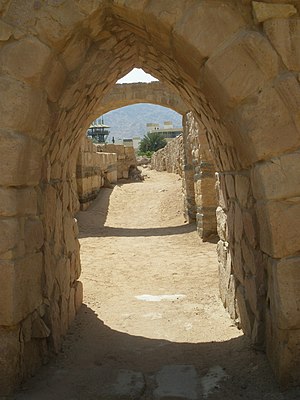
Akaba
Østporten (den ægyptiske port) i ruinerne af den historiske bydel i Aqaba
Akaba er Jordans eneste havneby. Den ligger ved det Røde Hav i nordspidsen af Akababugten.